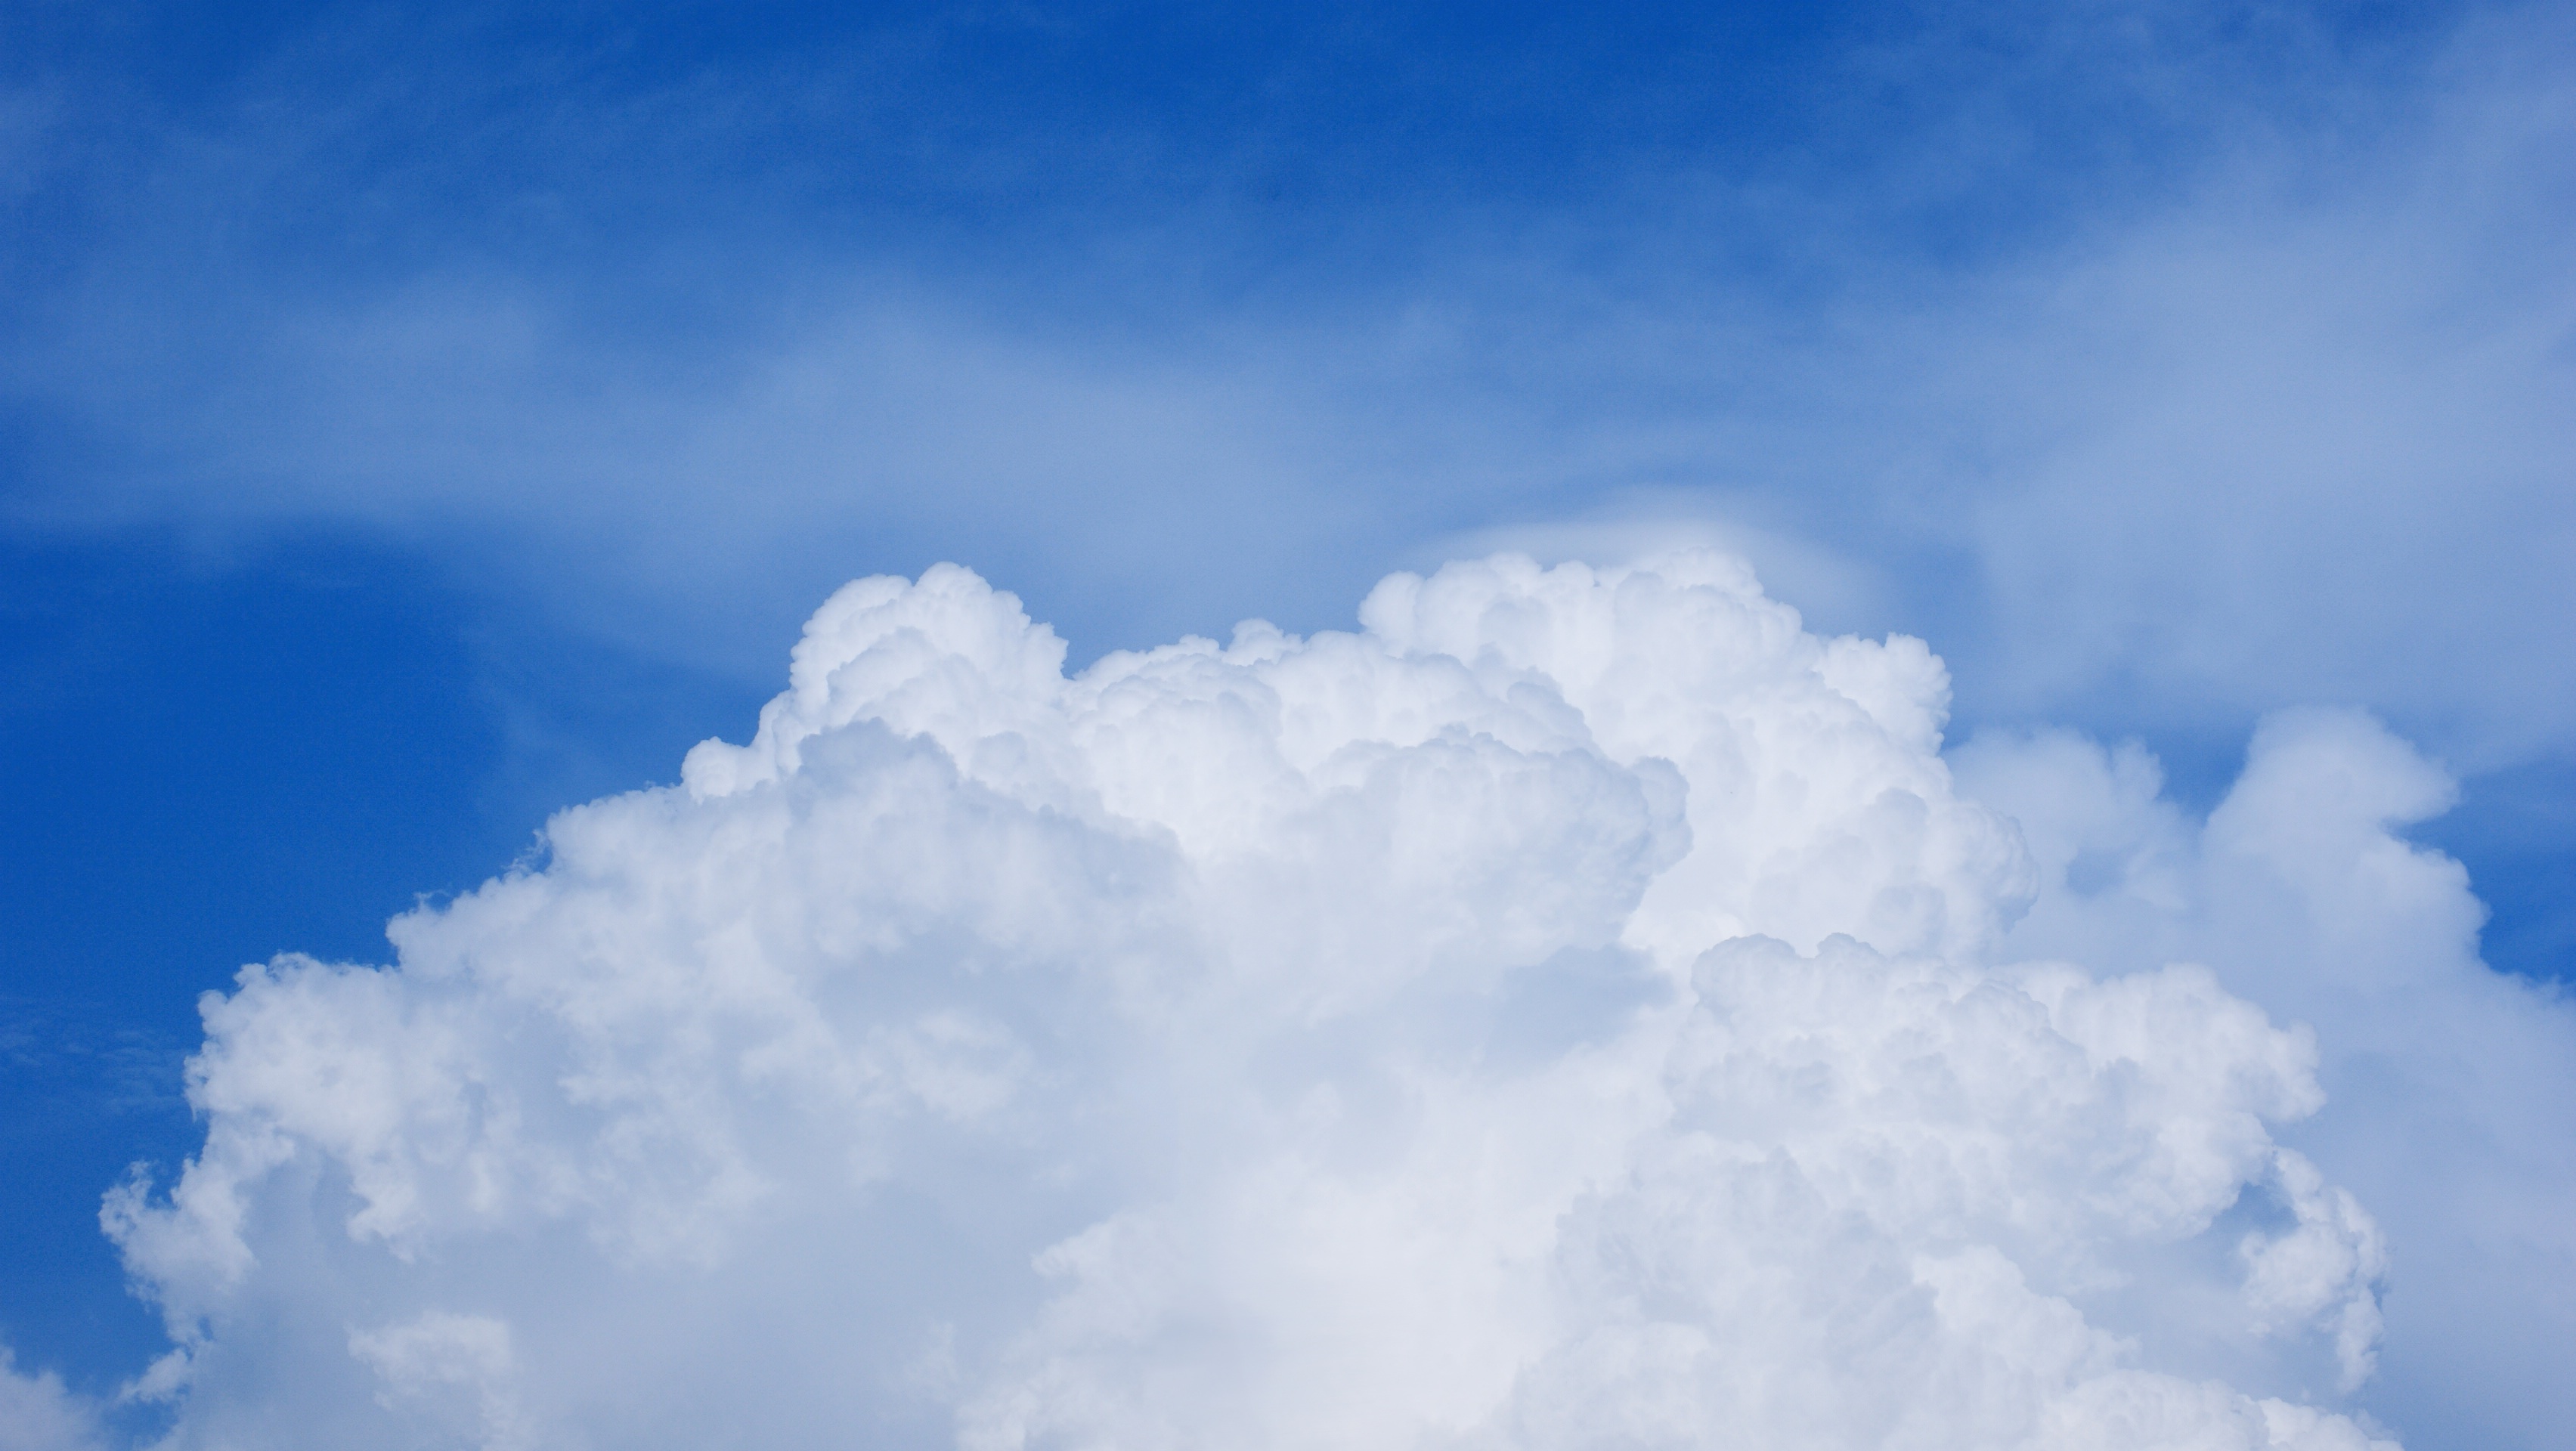
cloud, sky, sunlight, atmosphere, daytime, fluffy, heaven, cumulus, blue, meteorological phenomenon, atmosphere of earth